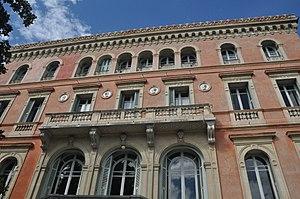
Villa Schmitz
La villa Schmitz est une maison située 8 boulevard de l'Observatoire, à Nice, en France.